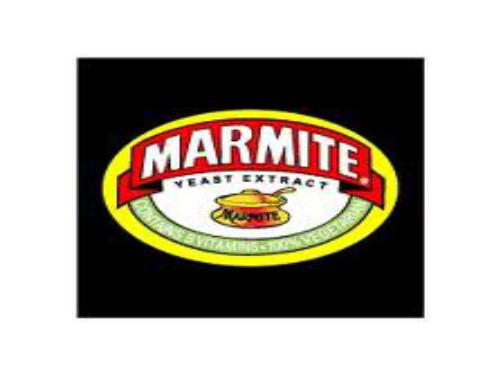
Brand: Marmite
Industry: Food